The Story of Papirius

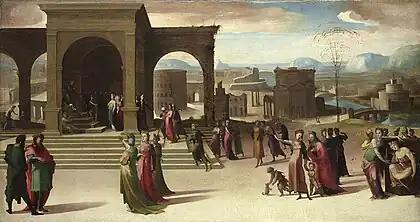
"The Story of Papirius" (c. 1525–1530) by Domenico Beccafumi

The Story of Papirius is an oil painting on panel executed "c." 1525–1530 by the Italian Renaissance painter Domenico Beccafumi. it is now in the National Gallery, London, to which it was presented by George Salting in 1894.